History of the New York Yankees

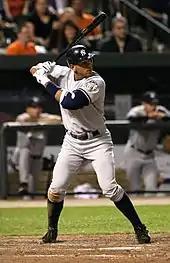
Alex Rodriguez

After the 2001 season, several players from the late 1990s and early 2000s Yankees teams departed. New York won their fifth AL East title in a row in its 2002 campaign, but the Anaheim Angels defeated the Yankees in the ALDS. The Yankees' major acquisition in the offseason was leading Japanese hitter Hideki Matsui of the Yomiuri Giants. Another signing, that of Cuban pitcher José Contreras, led to complaints from Red Sox CEO Larry Lucchino, who dubbed his team's rivals "the Evil Empire". Tensions between the rivals increased in the coming seasons, and writers called the rivalry one of the most intense and well known in North American professional sports. By 2003, New York's overall payroll had reached almost $153 million, more than the Padres, Brewers, Royals, and Tampa Bay Devil Rays combined. Criticism of the Yankees' spending such as Lucchino's was frequently raised; during a 15-year stretch from 1999 to 2013, they had the biggest MLB player payroll every year.